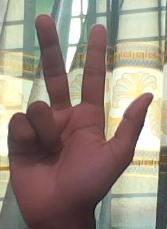
ASL sign: 3